NGC 1351

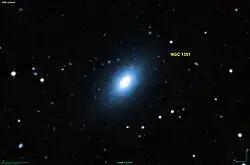
NGC 1351 (DSS)

NGC 1351 is a lenticular galaxy in the constellation Fornax. It has a redshift of z=0.00505, and its distance from Earth can be estimated as 21 million parsecs (68 million light-years). It is elongated in shape, and was discovered by John Herschel on October 19, 1835.